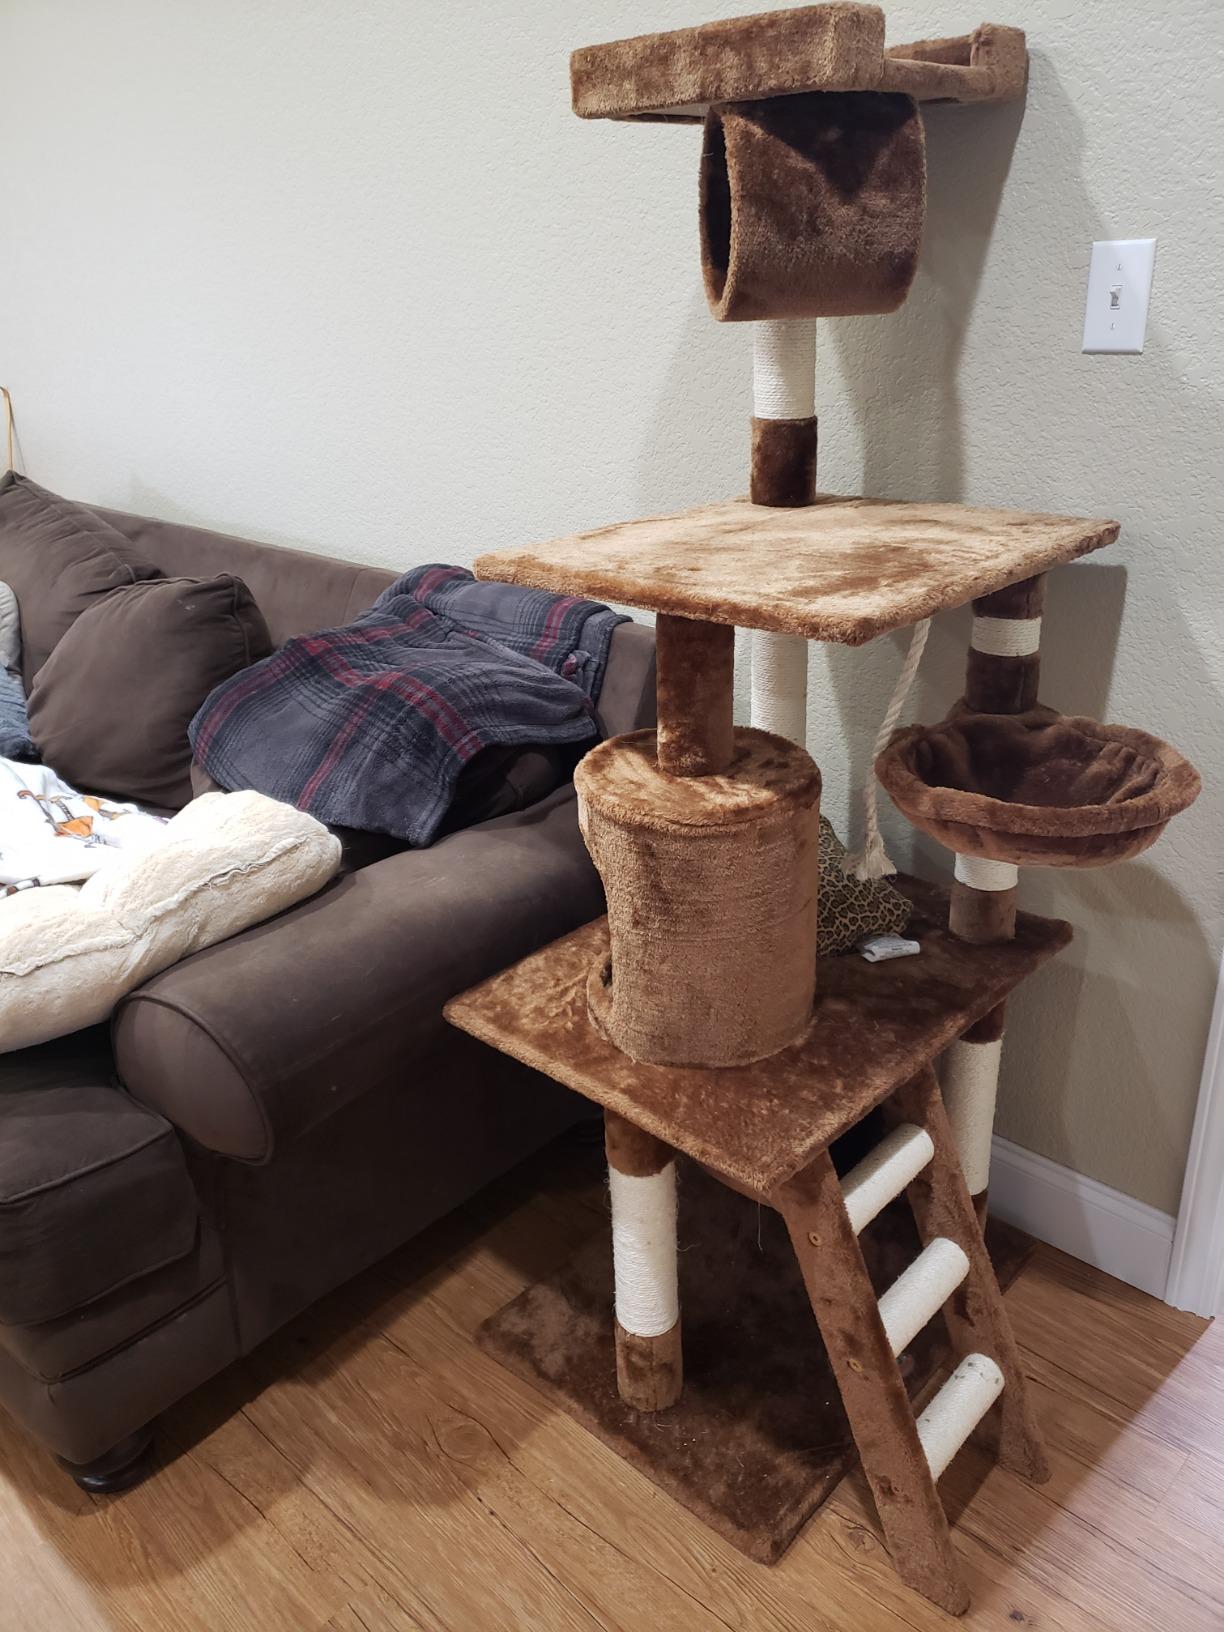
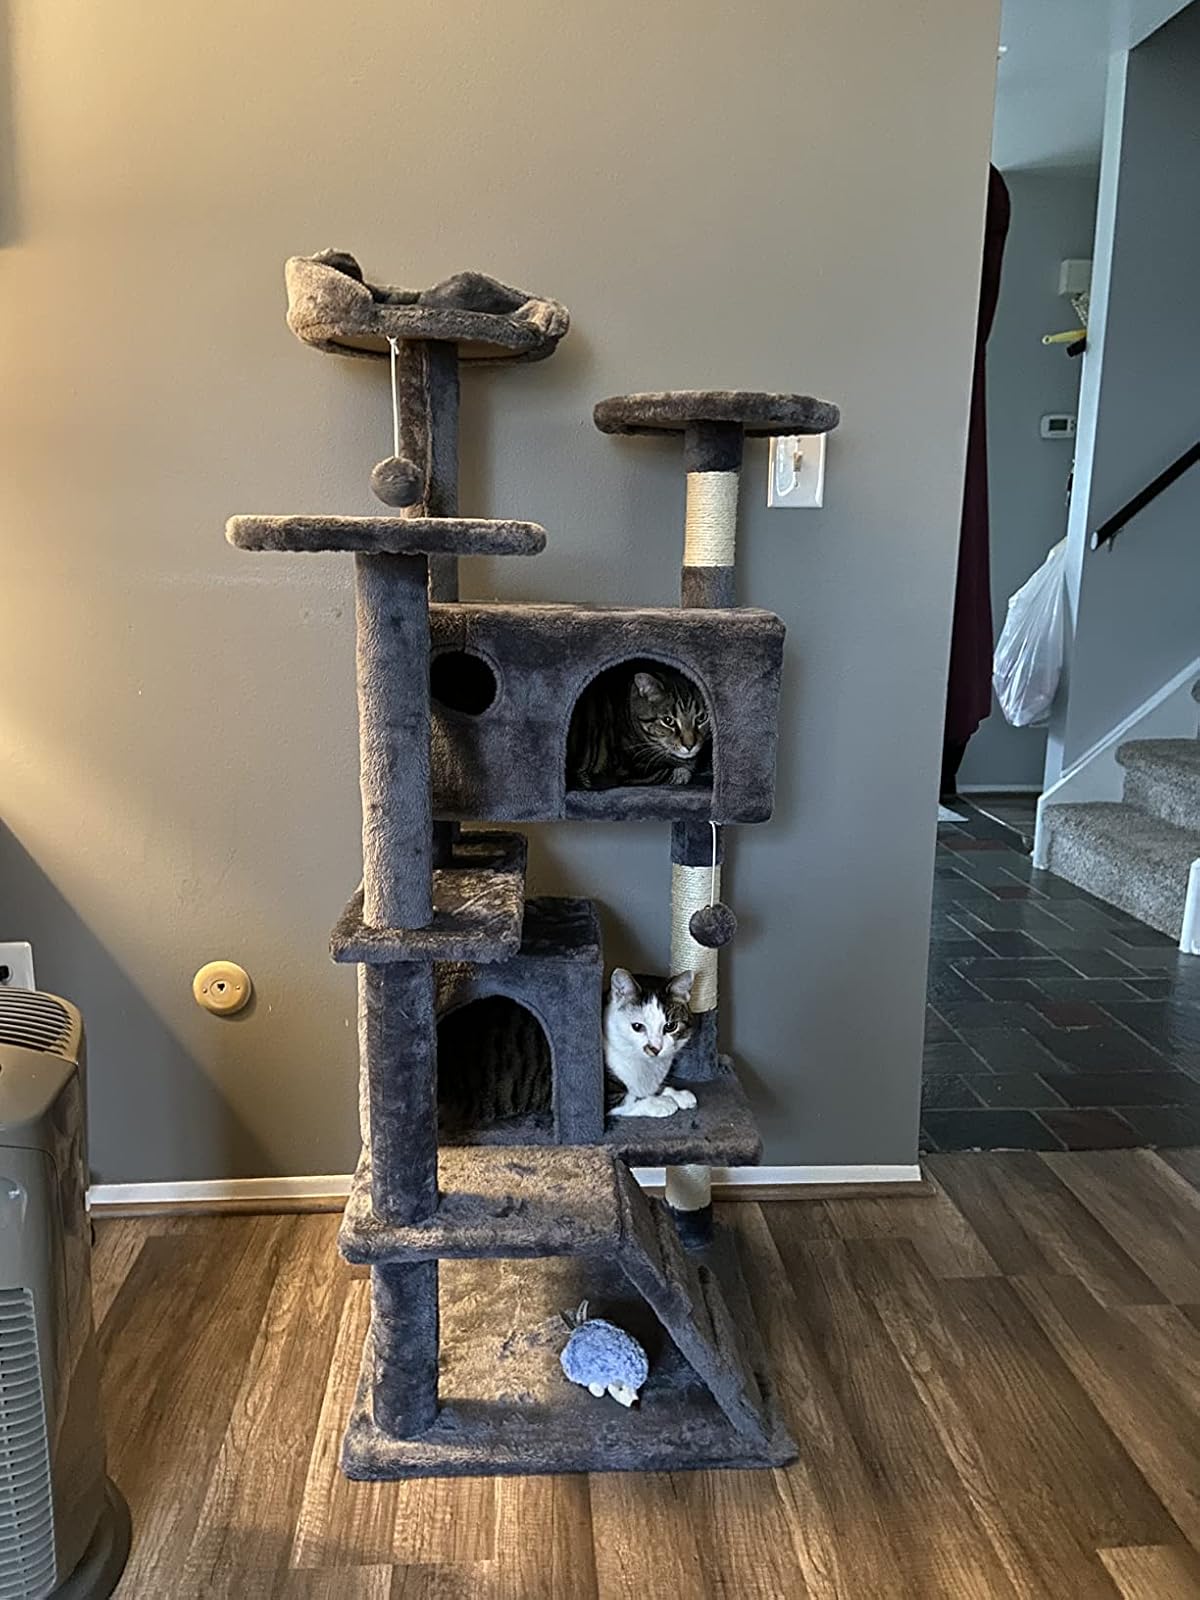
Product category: items_cat tree
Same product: no